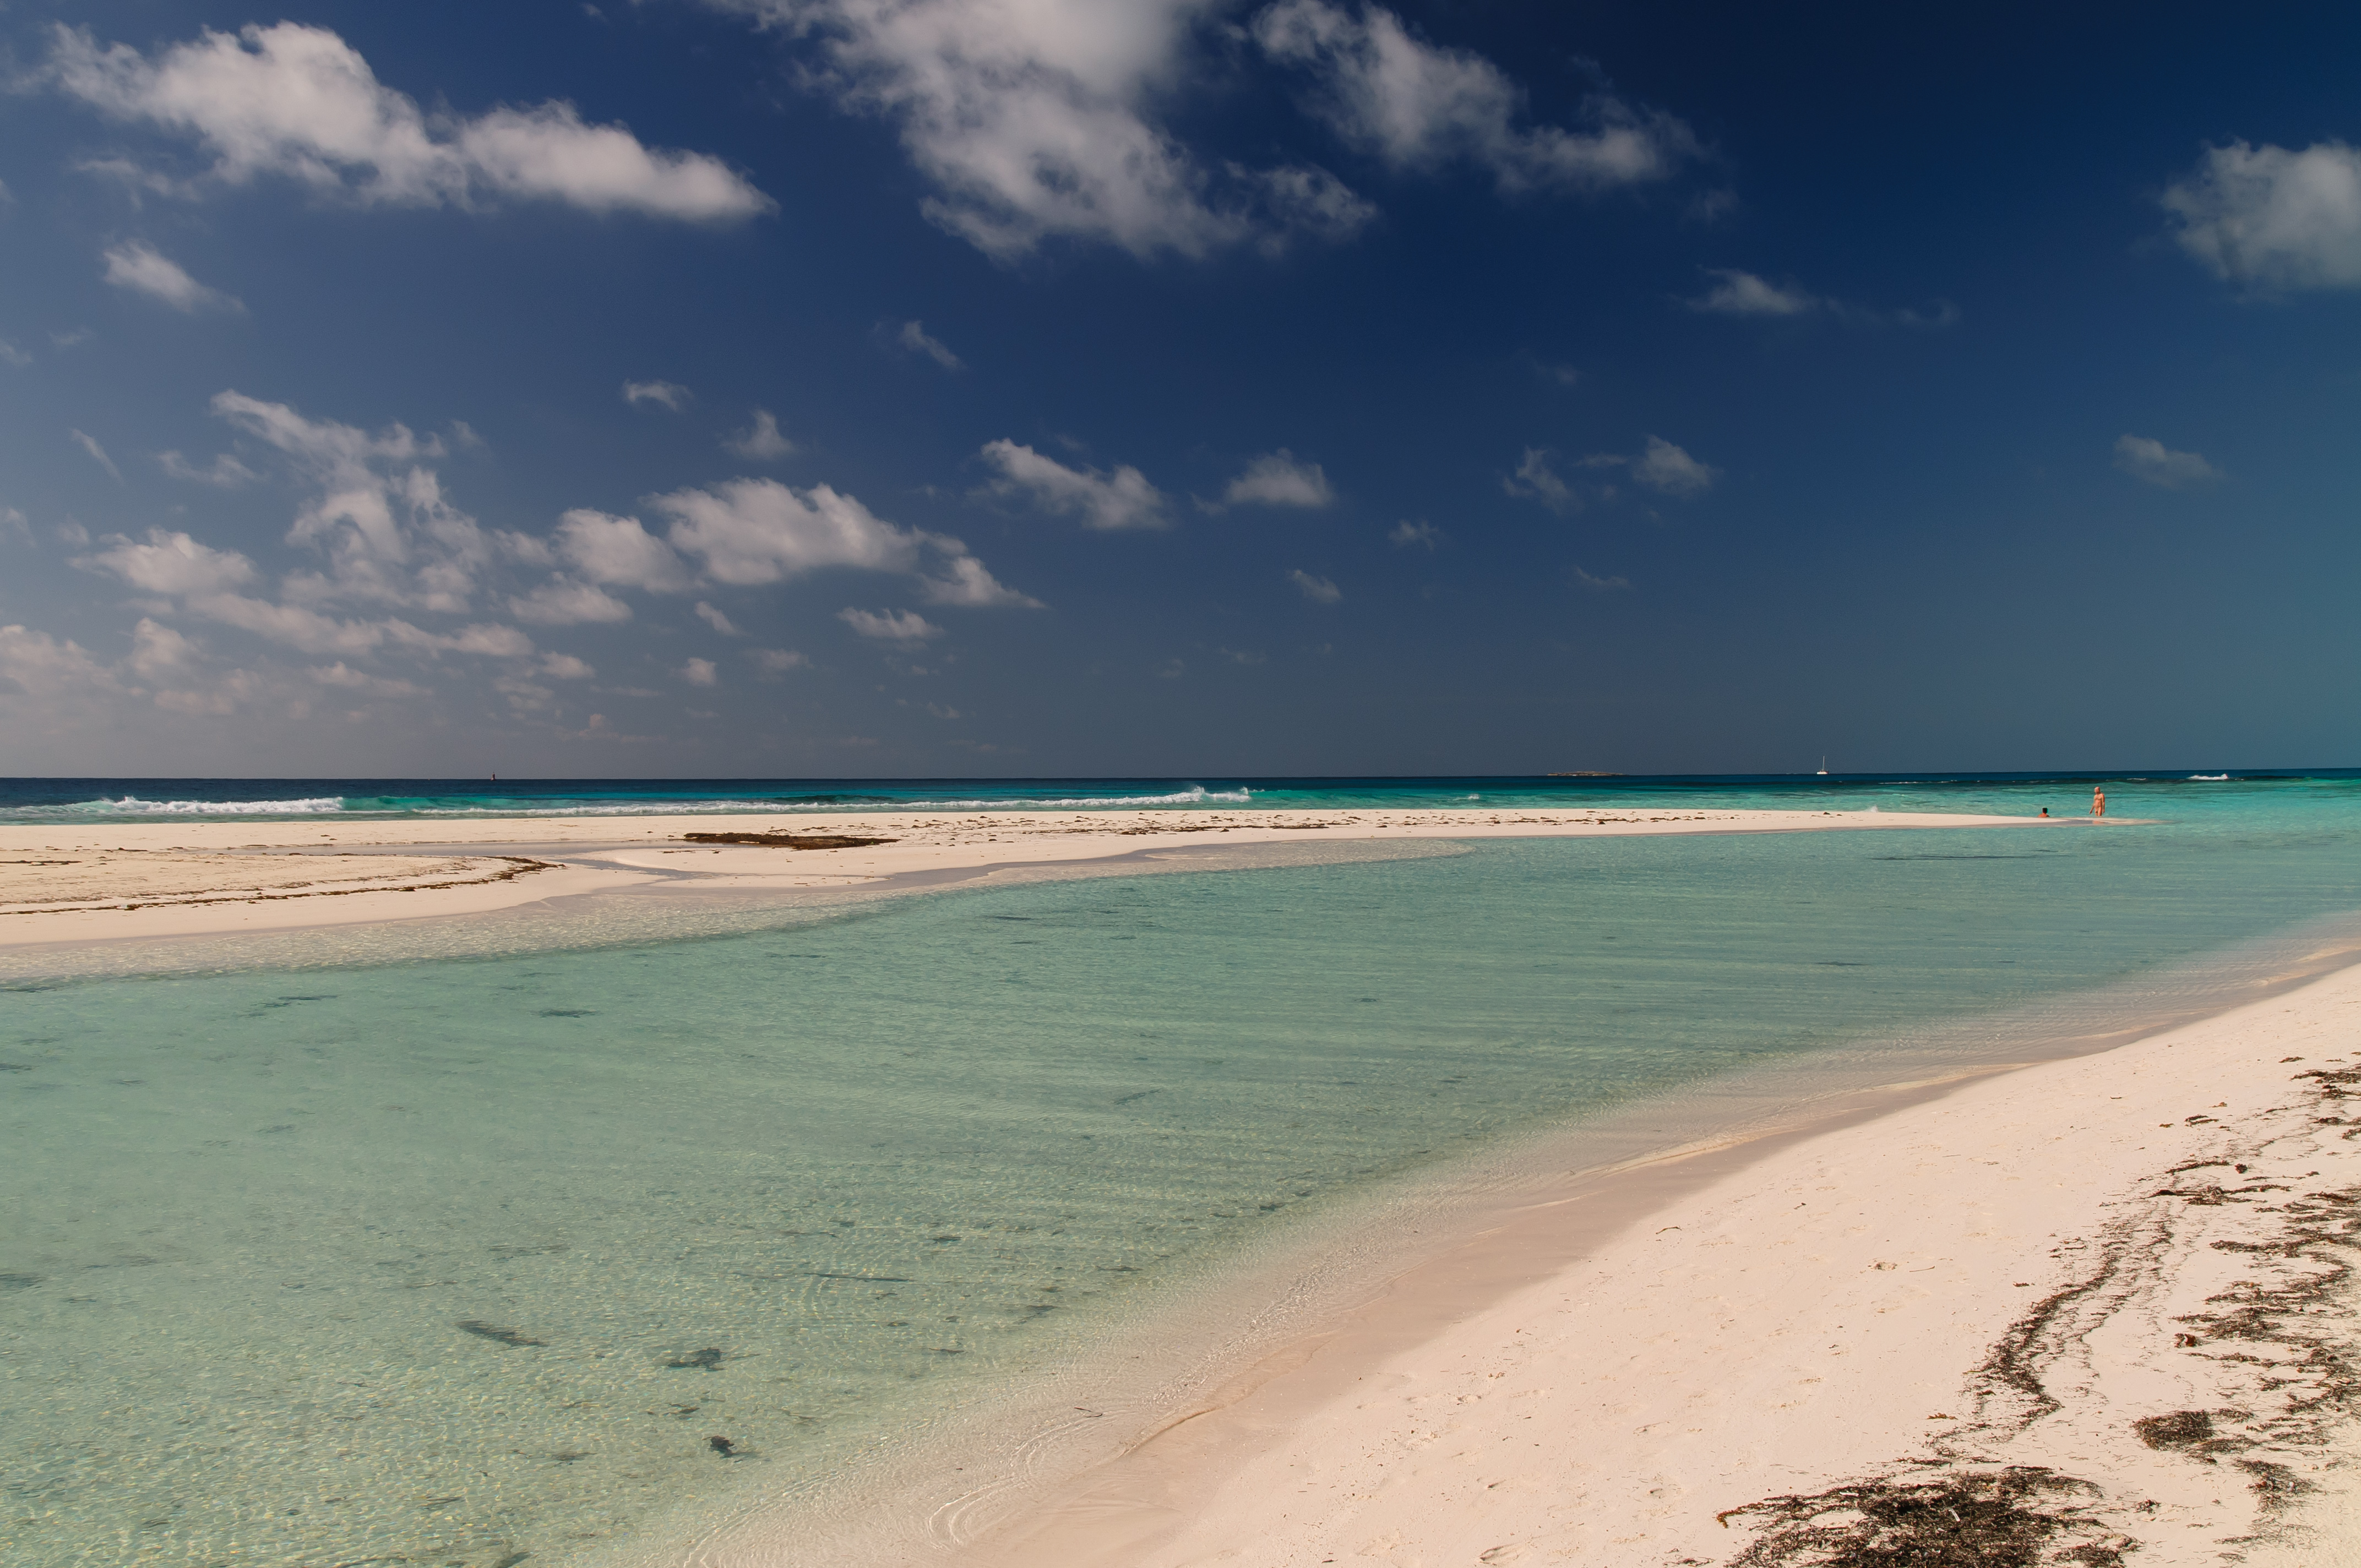
beach, sea, coast, sand, ocean, horizon, cloud, sky, shore, wave, vacation, bay, body of water, cuba, cape, cayolargo, d300, wind wave